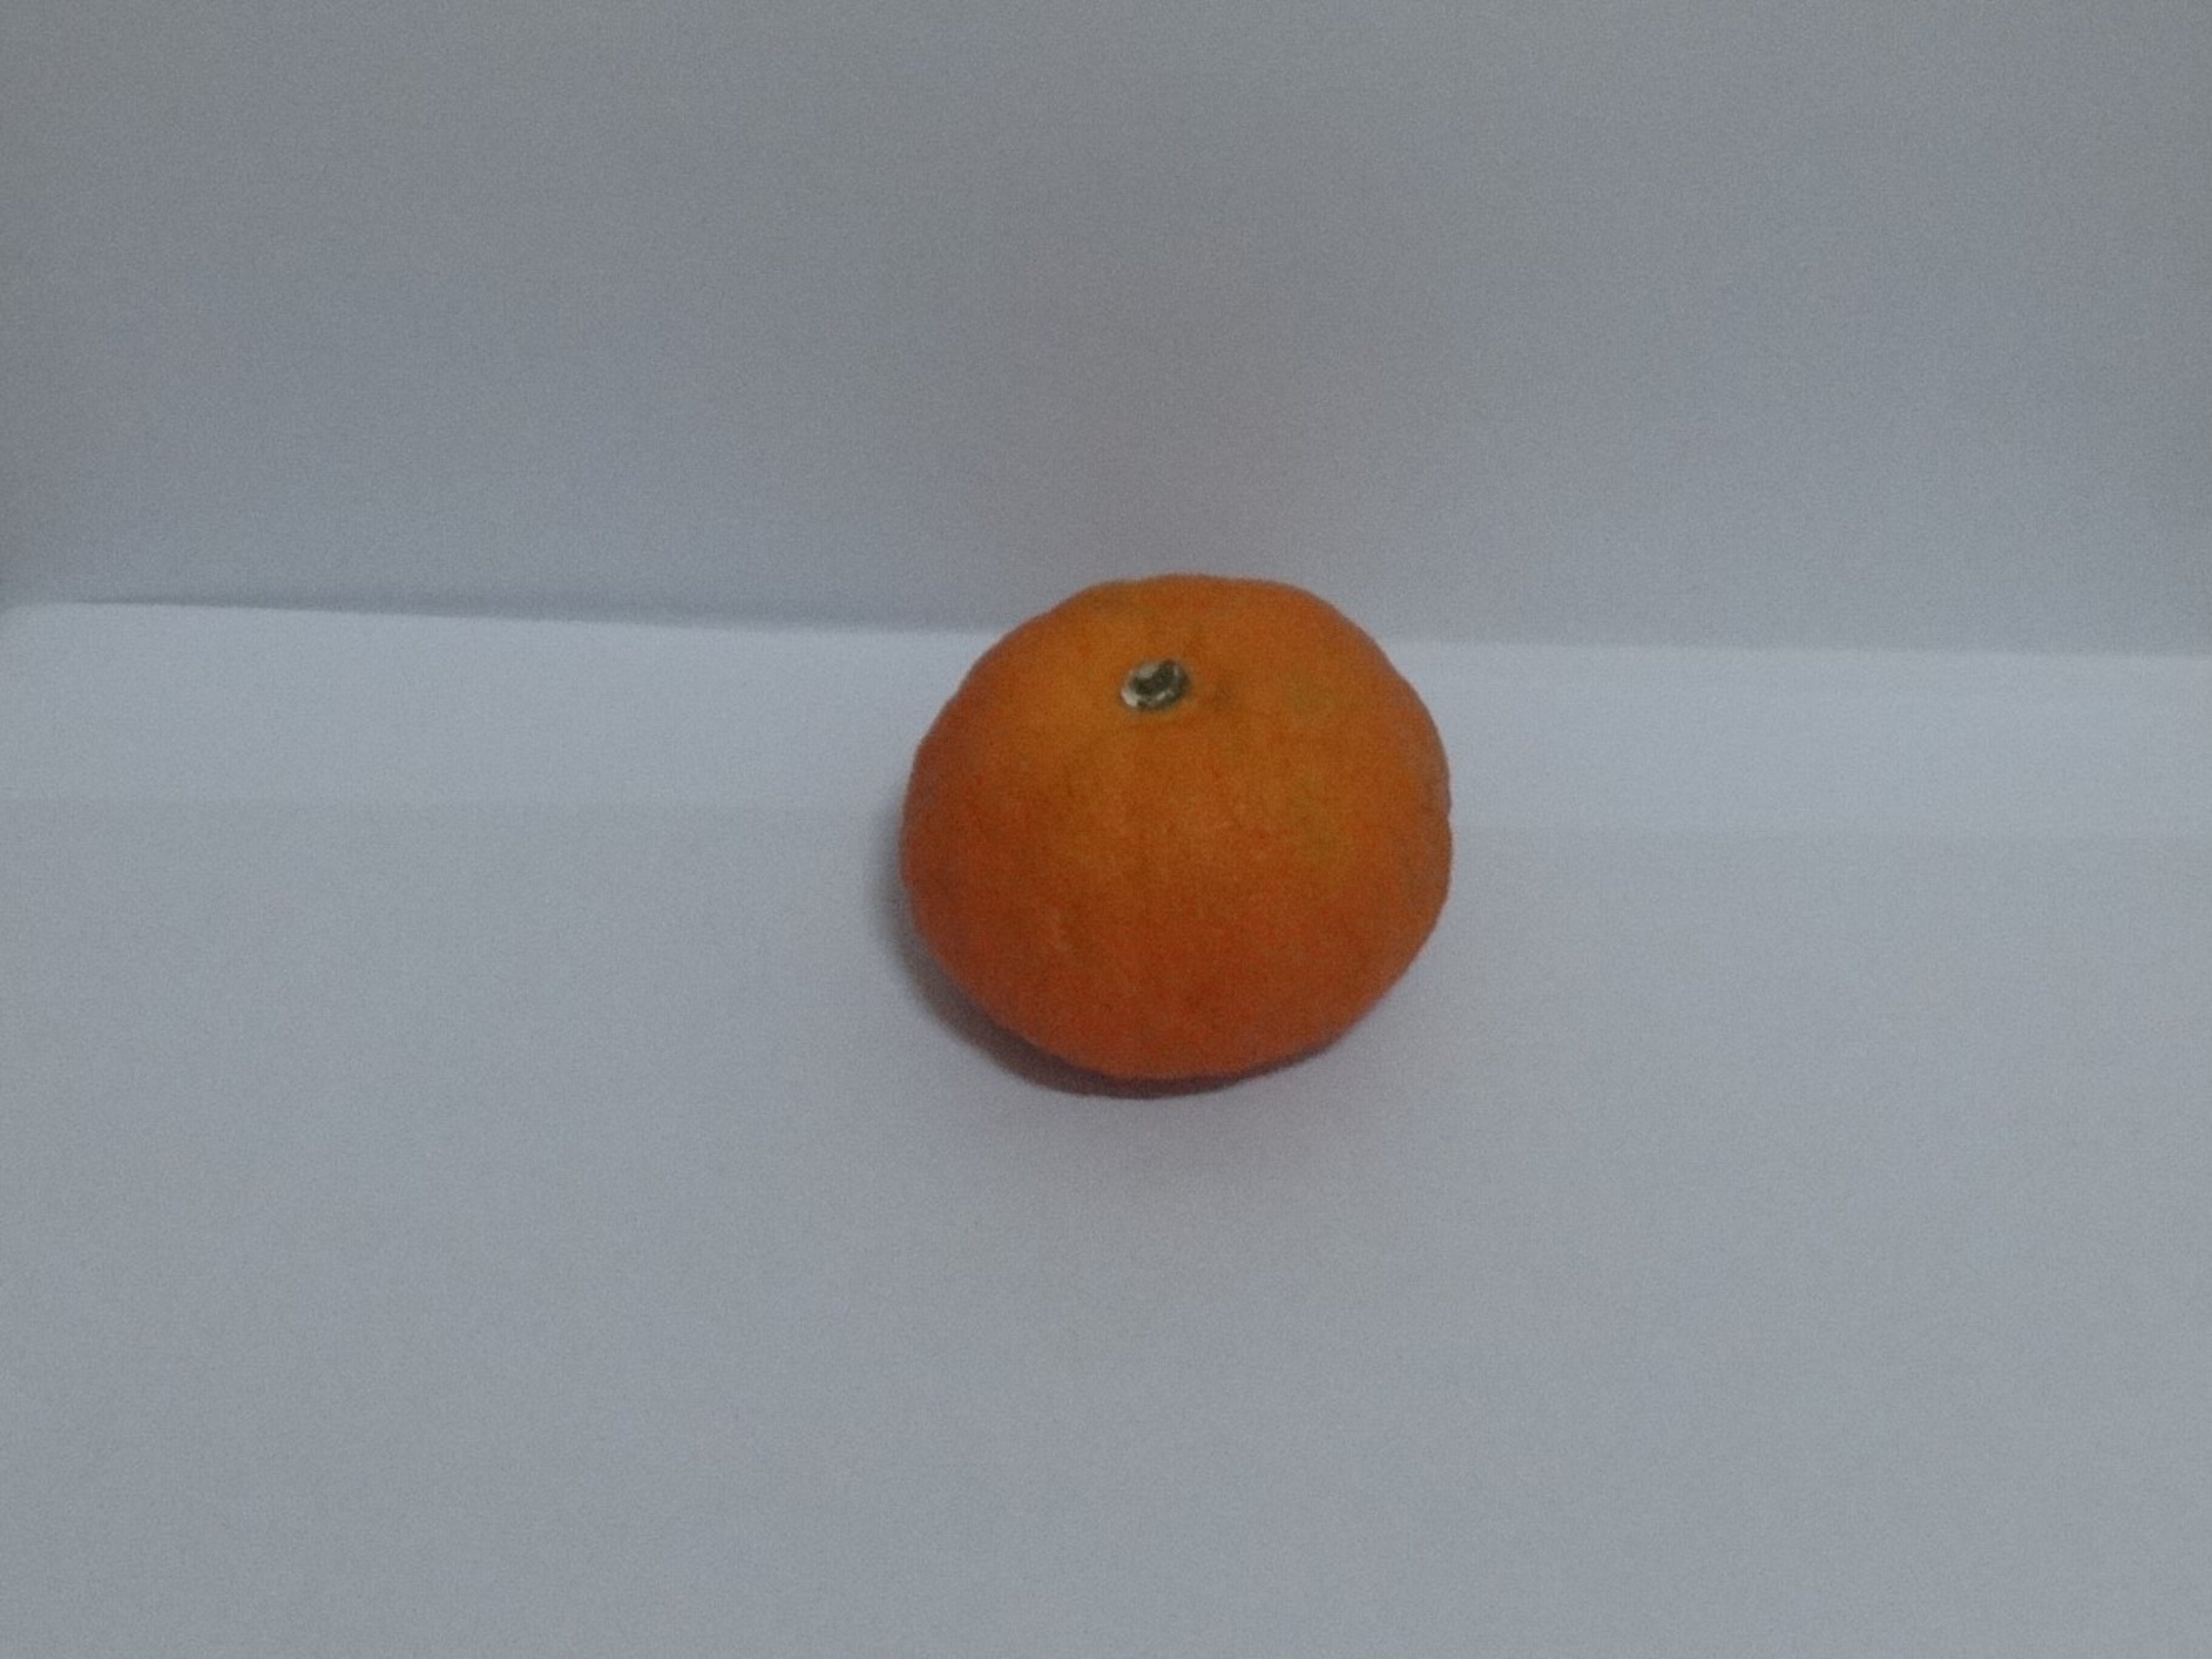
Citrus fruit variety: murcott